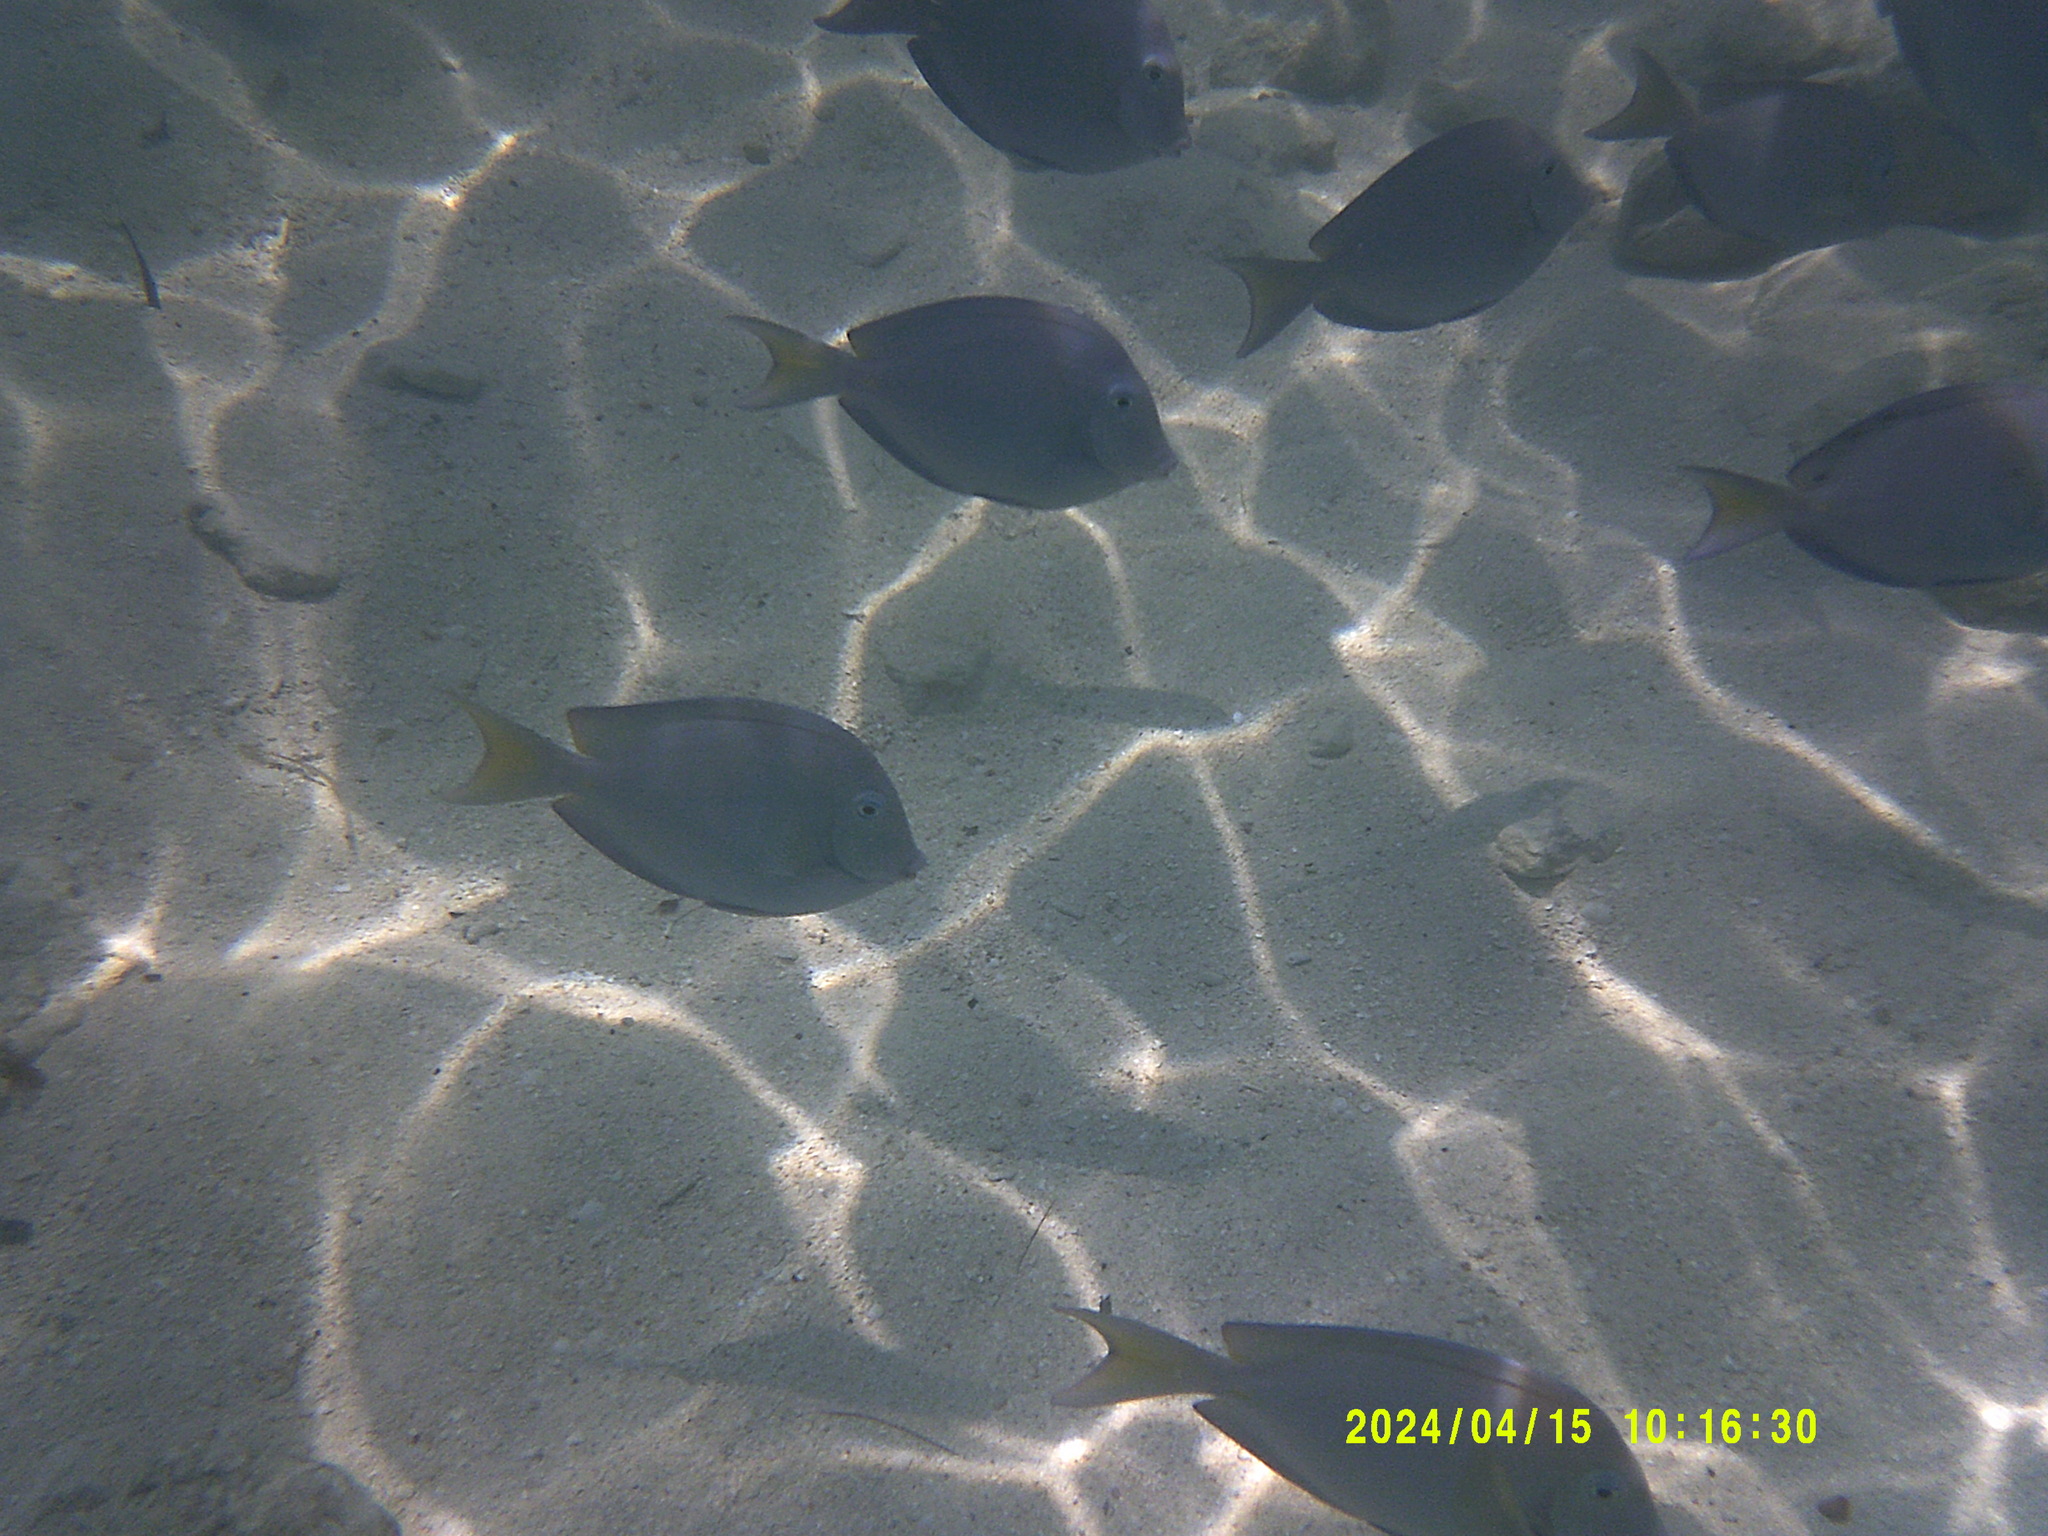
Acanthurus coeruleus (Atlantic Blue Tang)